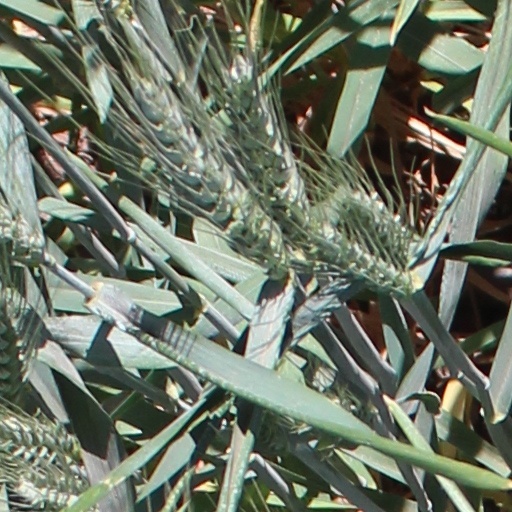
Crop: wheat